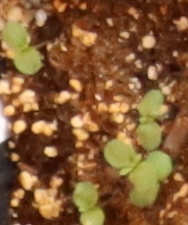
Label: Flax